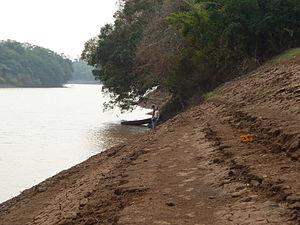
Le Río Aguapey est un cours d'eau argentin du bassin hydrographique du Río Uruguay, qui parcourt sinueusement sur 260 km la province de Corrientes.